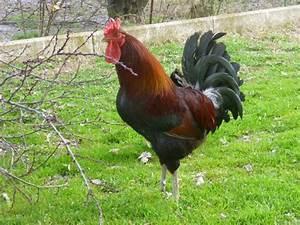
chicken